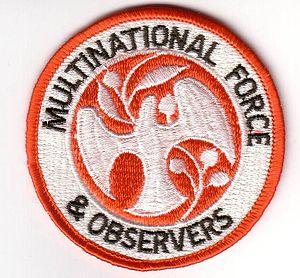
La FMO, en anglais : MFO, Multinational Force and Observers est une organisation indépendante, entrée en activité le 25 avril 1982 et mise en place par les traité de paix de Camp David et Traité de Washington du 26 mars 1979, ainsi que par le protocole du 3 août 1981 entre les deux pays.